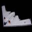
Label: airplane